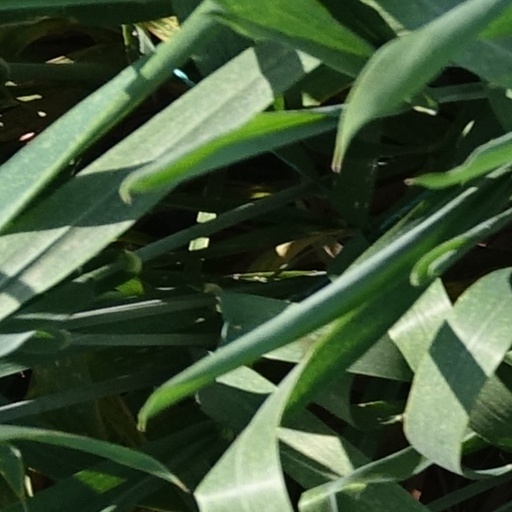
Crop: wheat